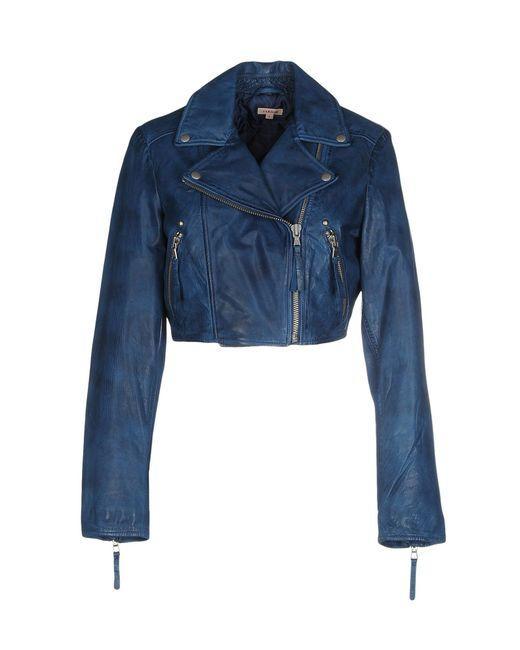
Damenmantel blaue Farbe Reißverschlussart